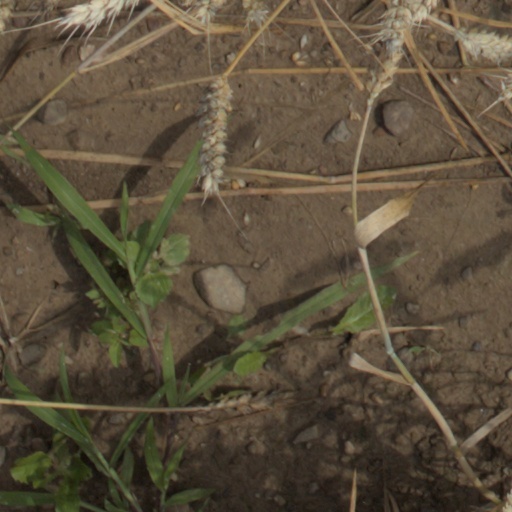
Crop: wheat